Rob the Mob

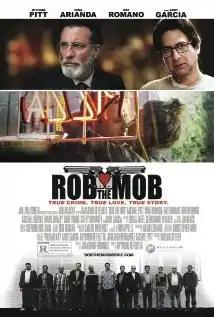
Theatrical release poster

Rob the Mob is a 2014 American romantic crime film directed by Raymond De Felitta and written by Jonathan Fernandez. The film stars Michael Pitt, Nina Arianda, Andy García, Ray Romano, Aida Turturro, Frank Whaley, Michael Rispoli and Joseph R. Gannascoli, and is based on a true story. It was released on March 21, 2014.